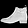
Label: Ankle boot